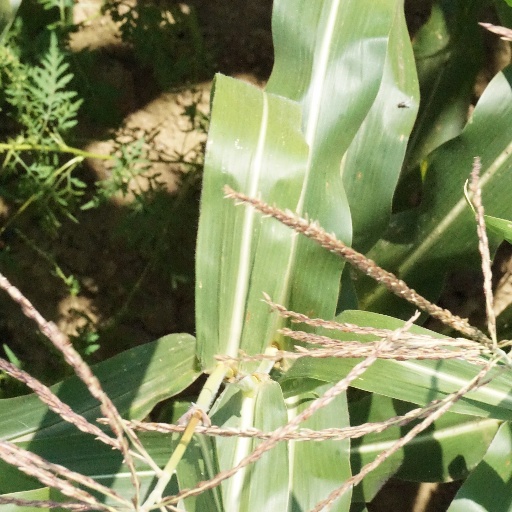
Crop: maize; corn